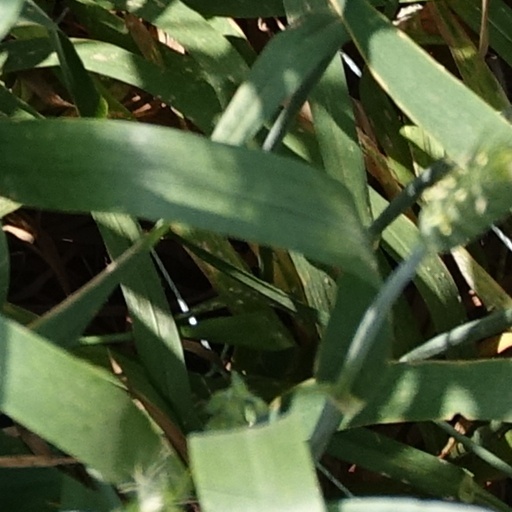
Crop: wheat